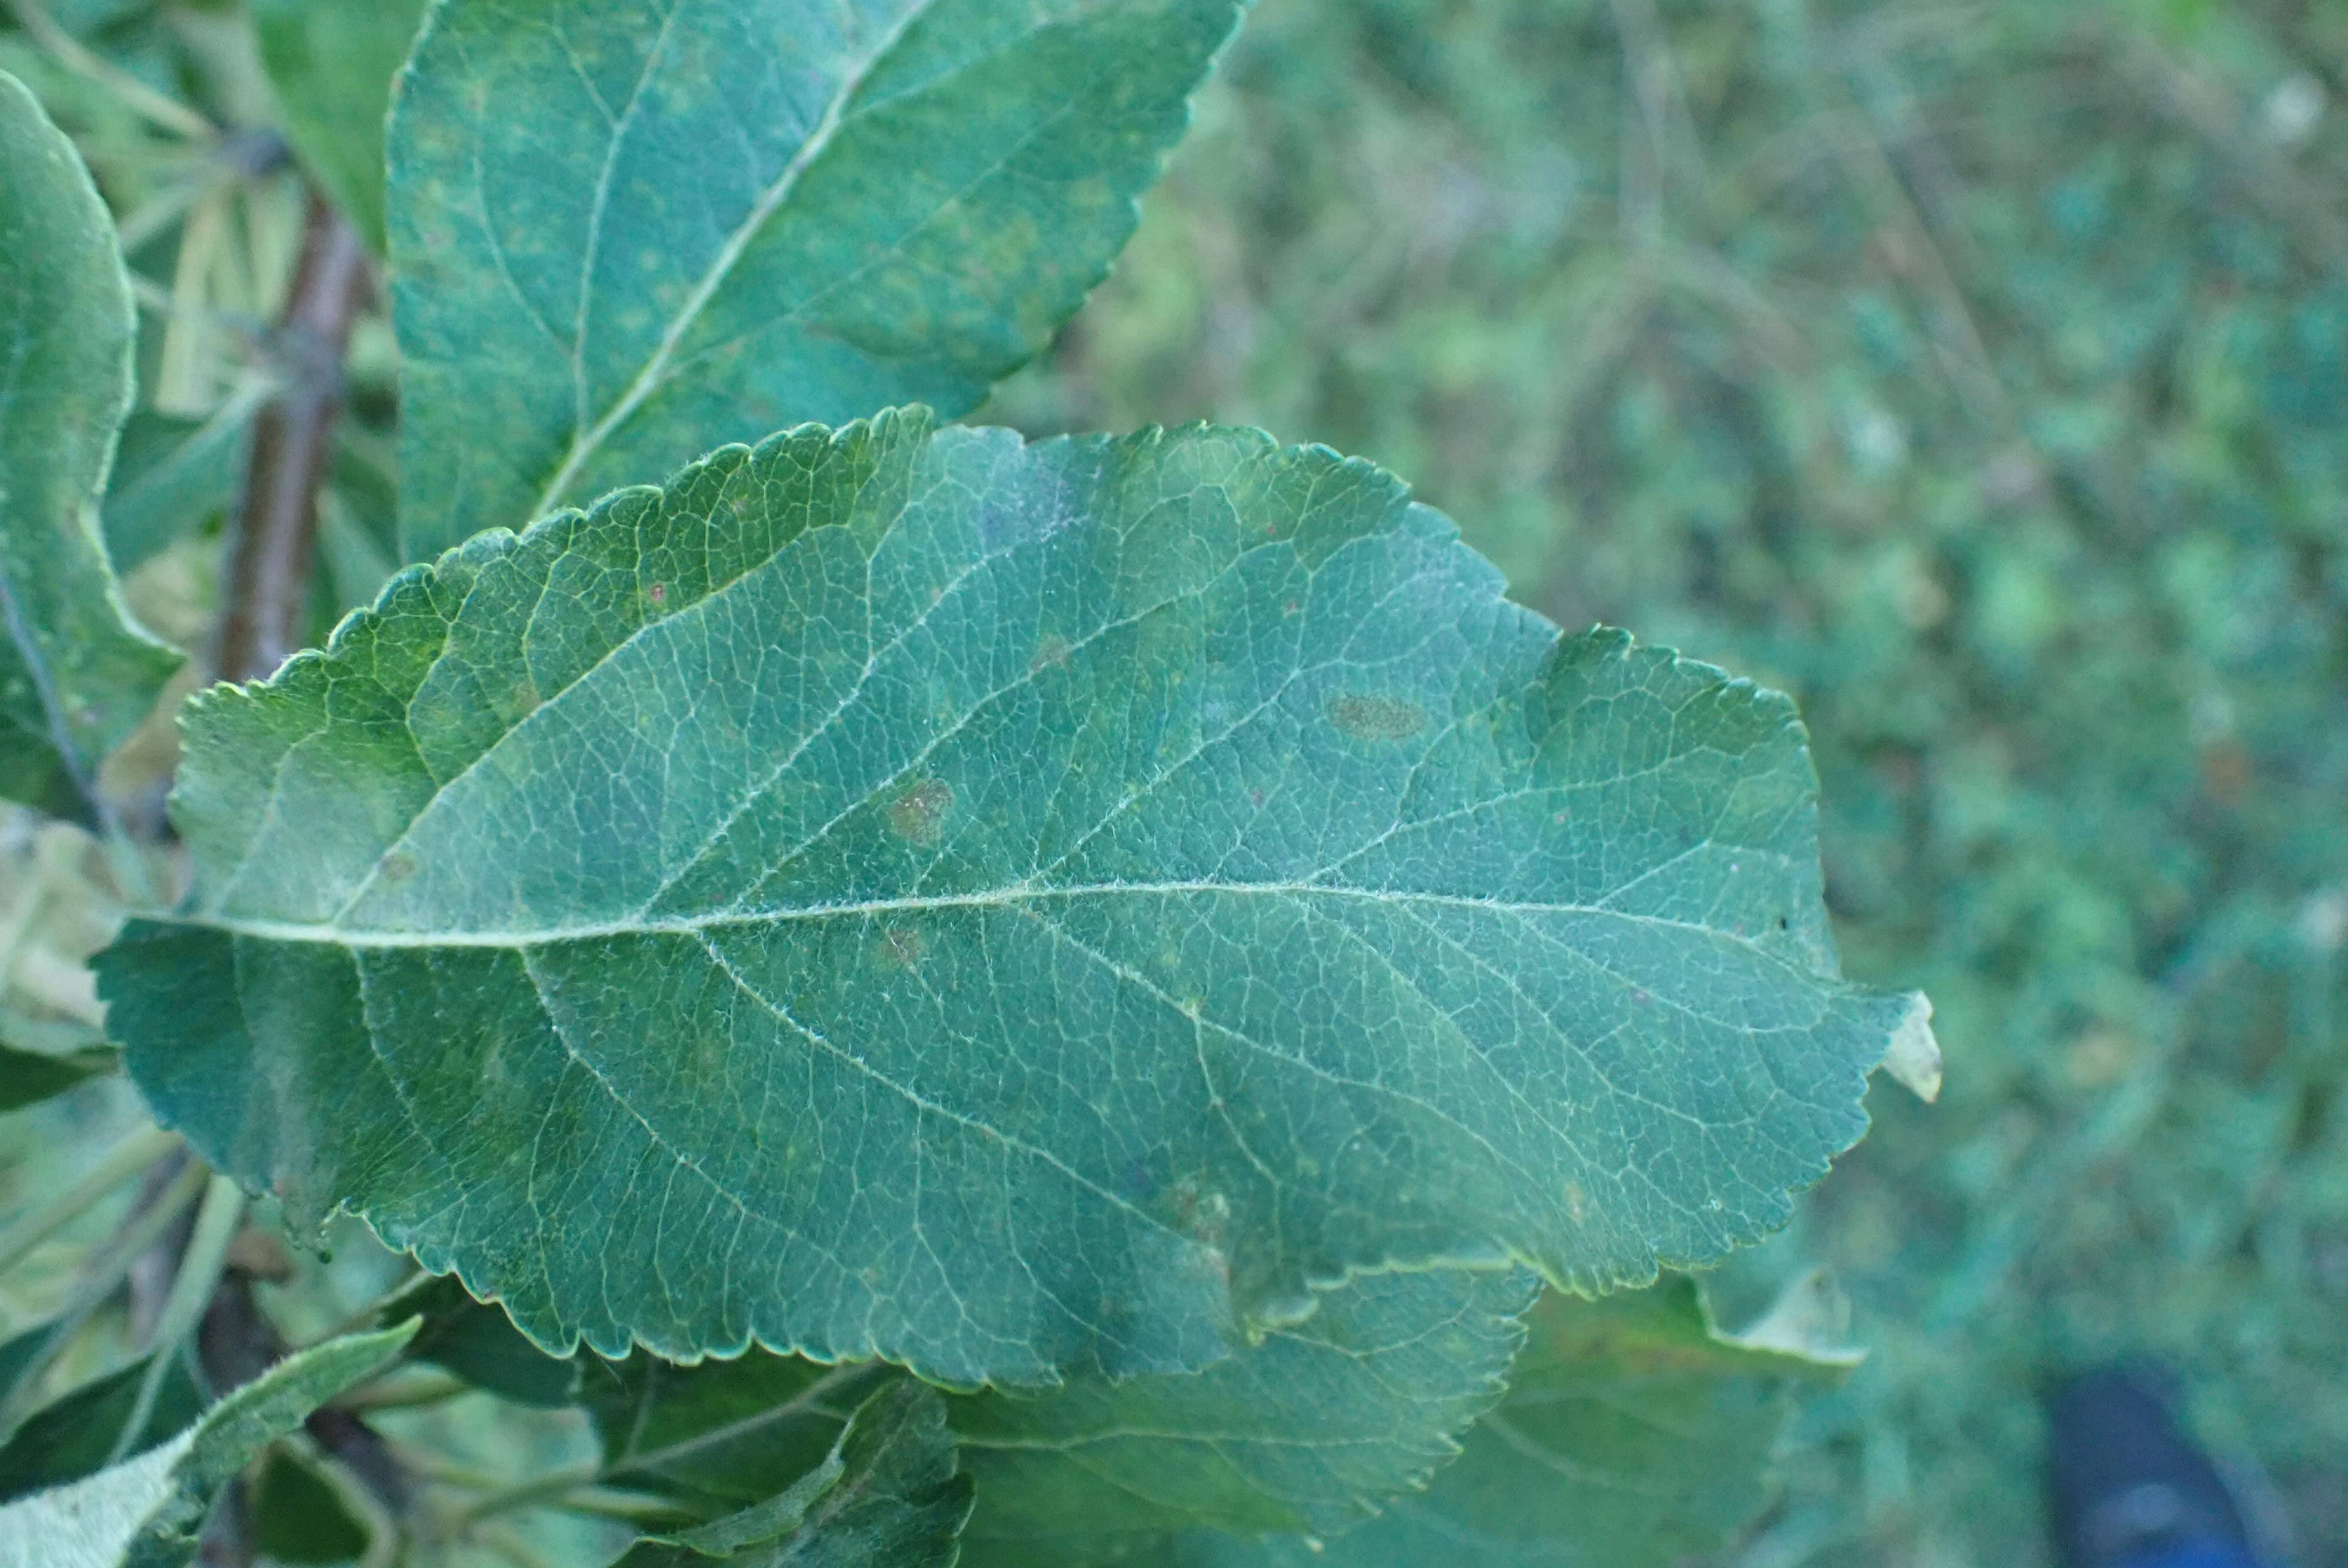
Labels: scab